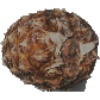
Label: pineapple